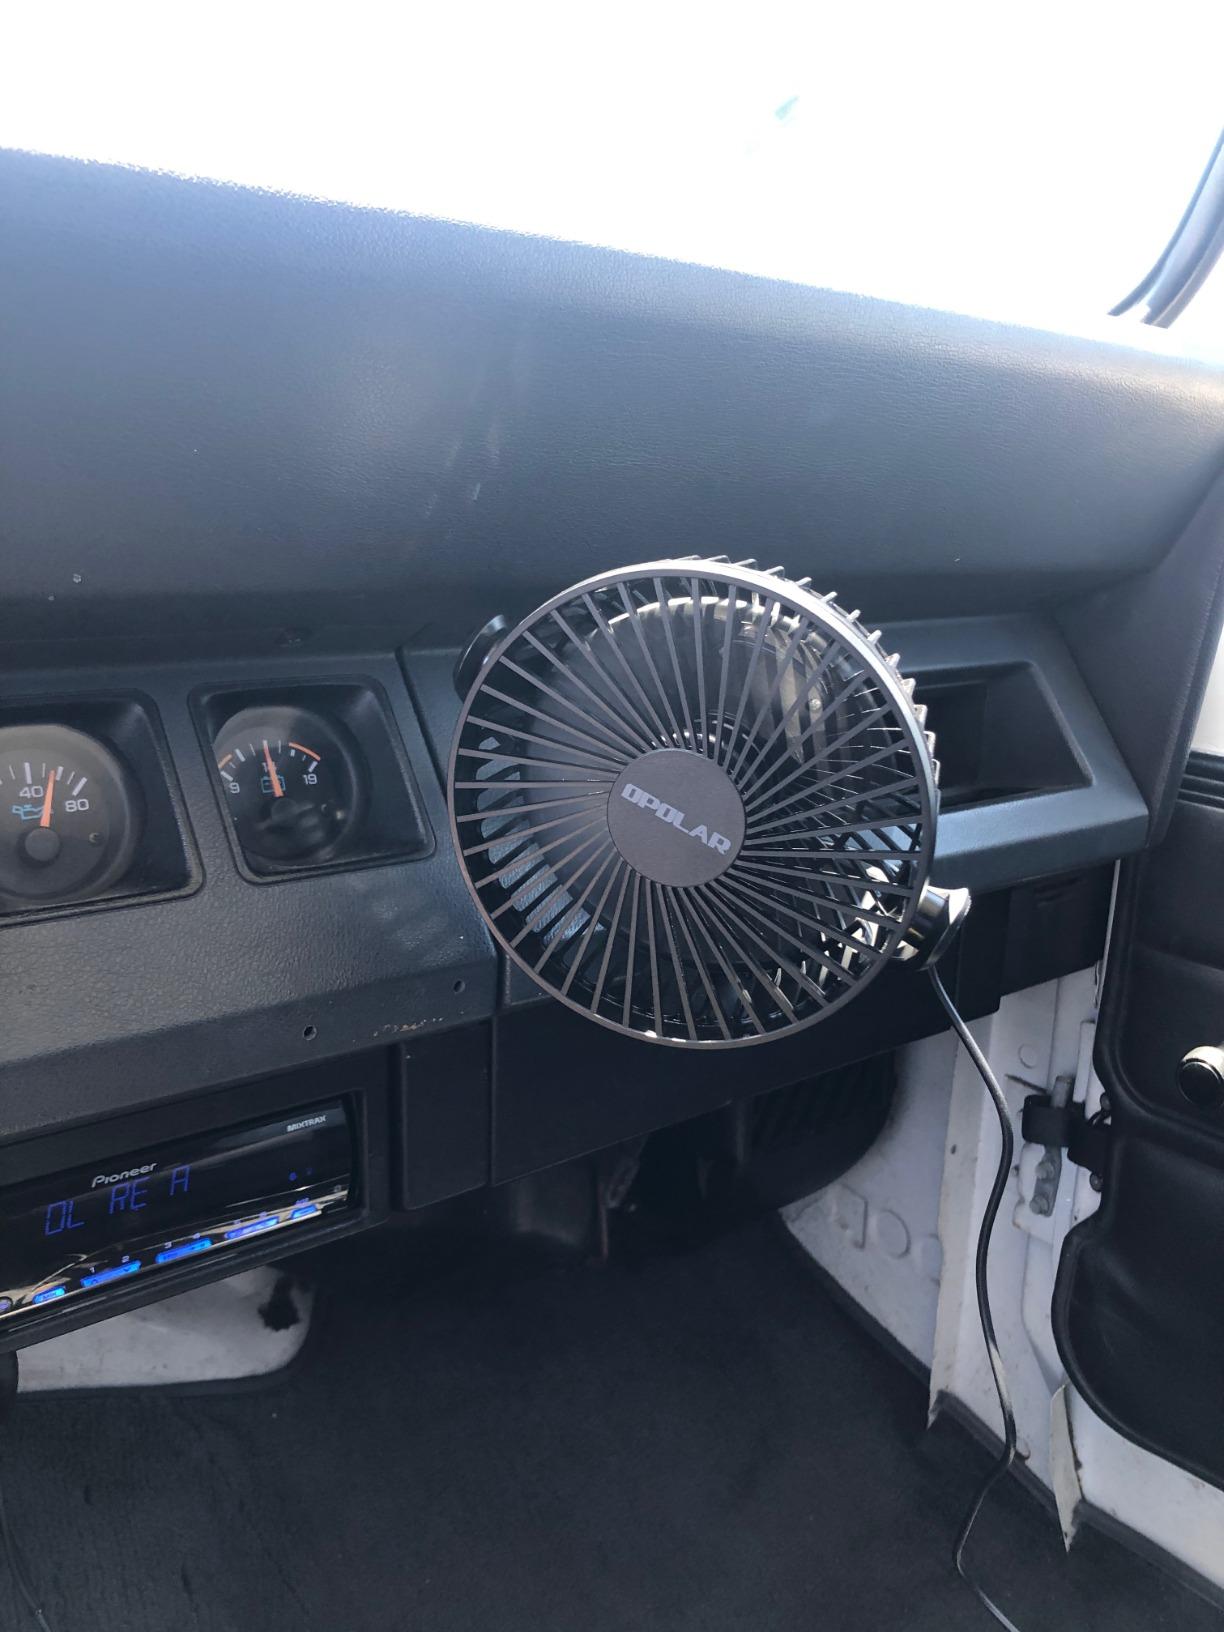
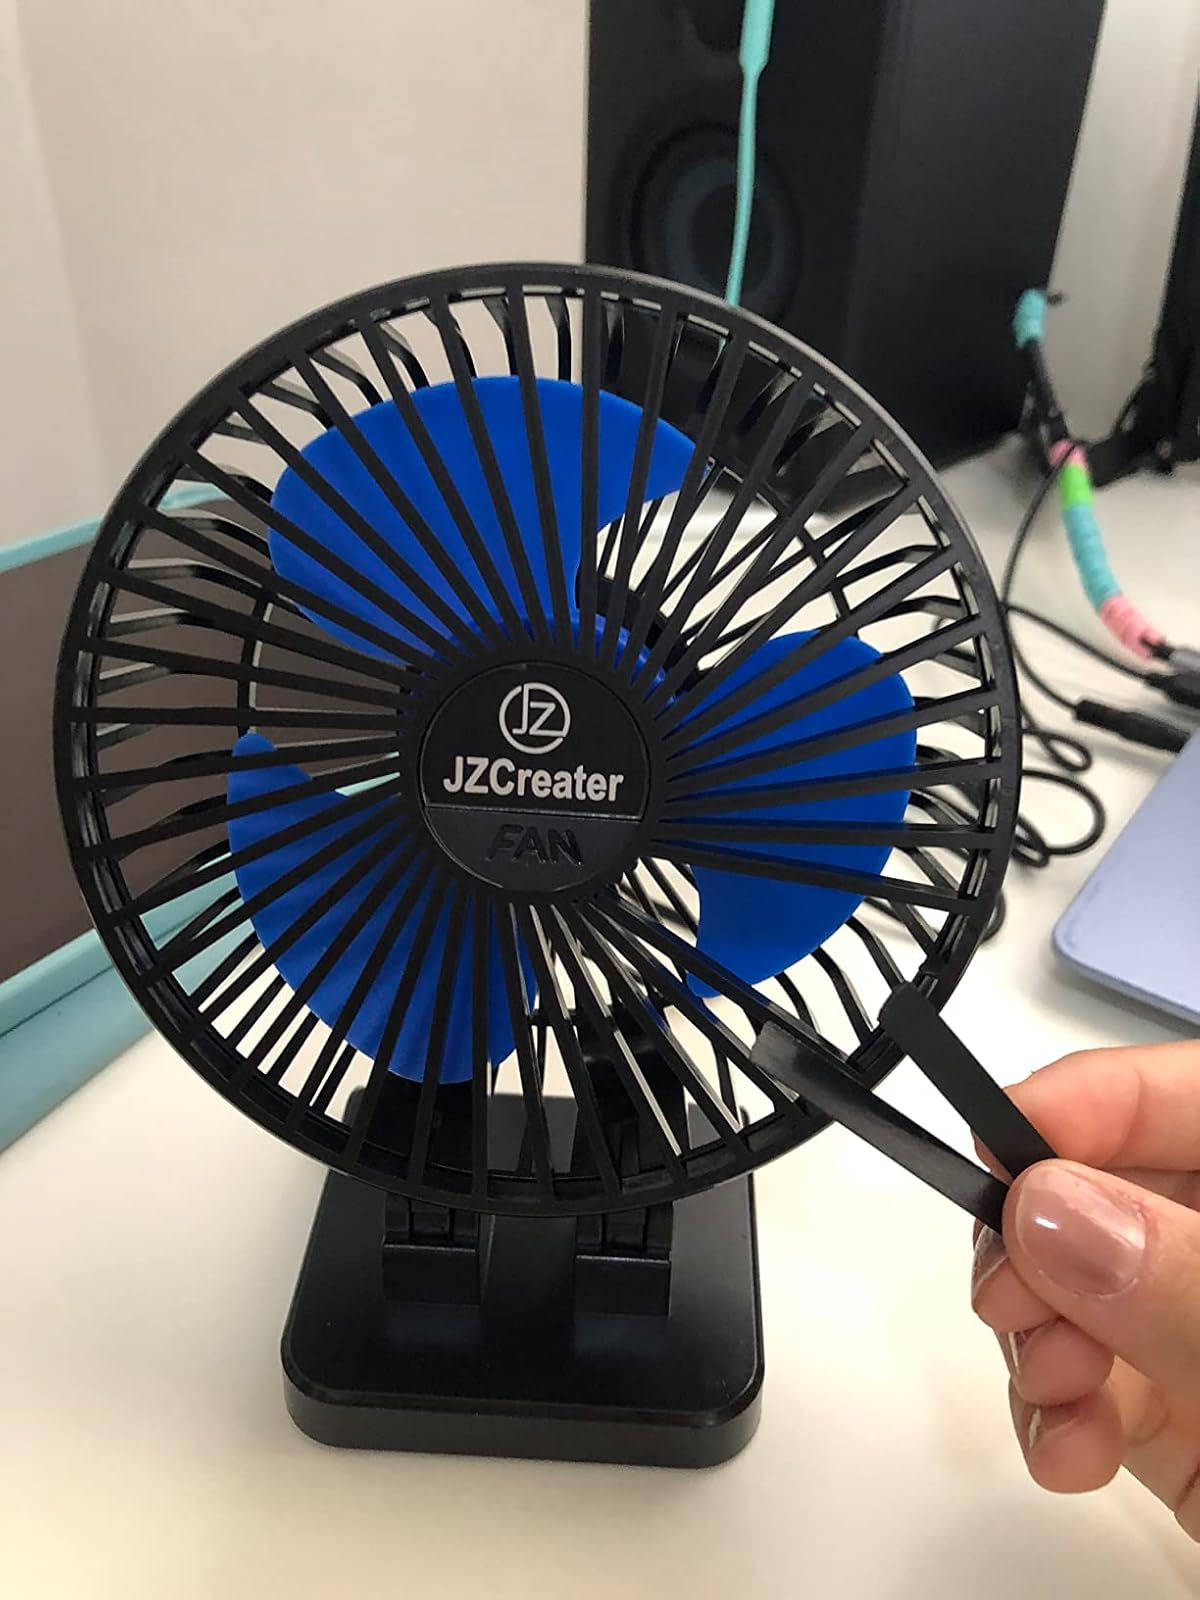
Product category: fan
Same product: no